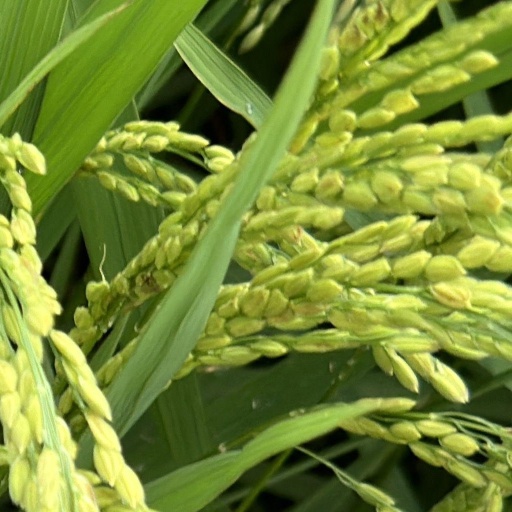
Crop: rice